St. Ulrich (Amendingen)

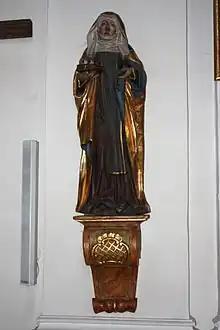
St. Ottilie, created around 1500.

A Stations of the Cross with oil paintings from the second half of the 18th century is mounted on the walls around the nave. The paintings, attributed to Konrad Huber from Weißenhorn, are crowned with small golden crosses.